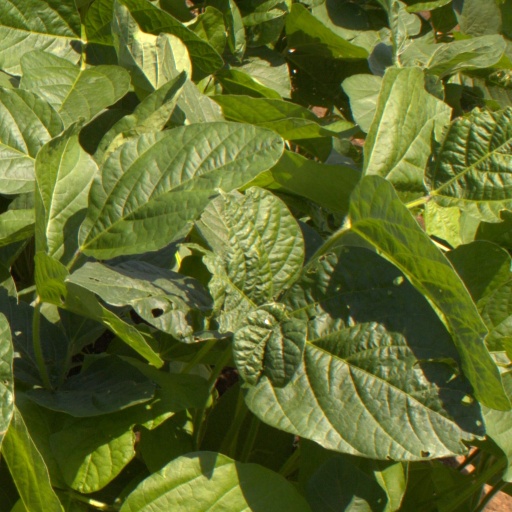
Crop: soybean